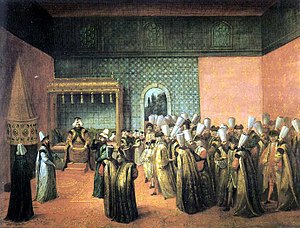
Divan (rigsråd)
Den franske ambassadør, vikomt d'Andrezel i audiens hos sultan Ahmed IIIs Diwan-i-Khas den 10. oktober 1724 (maleri af Jean-Baptiste van Mour).
Divan er rigsrådet i flere muslimske stater, primært i det Osmanniske Rige. Den første Divan blev oprettet under Umar ibn al-Khattabs kalifat, da denne kopierede det besejrede sassanideriges administrationssystem.